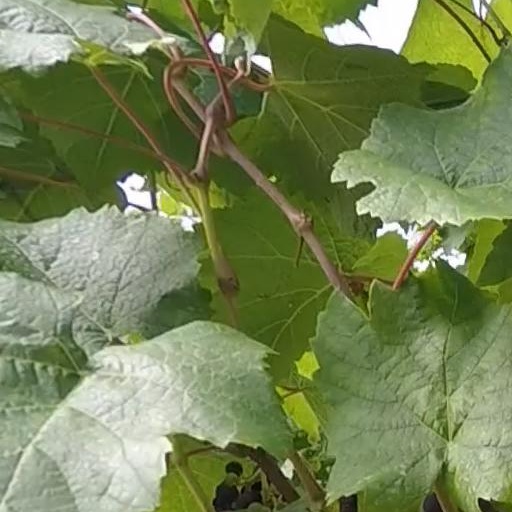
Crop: grape